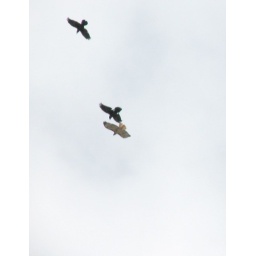
two ravens chasing a red tail hawk over our house this afternoon.